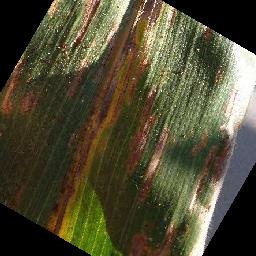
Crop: corn
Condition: (maize)_cercospora_spot_gray_spot